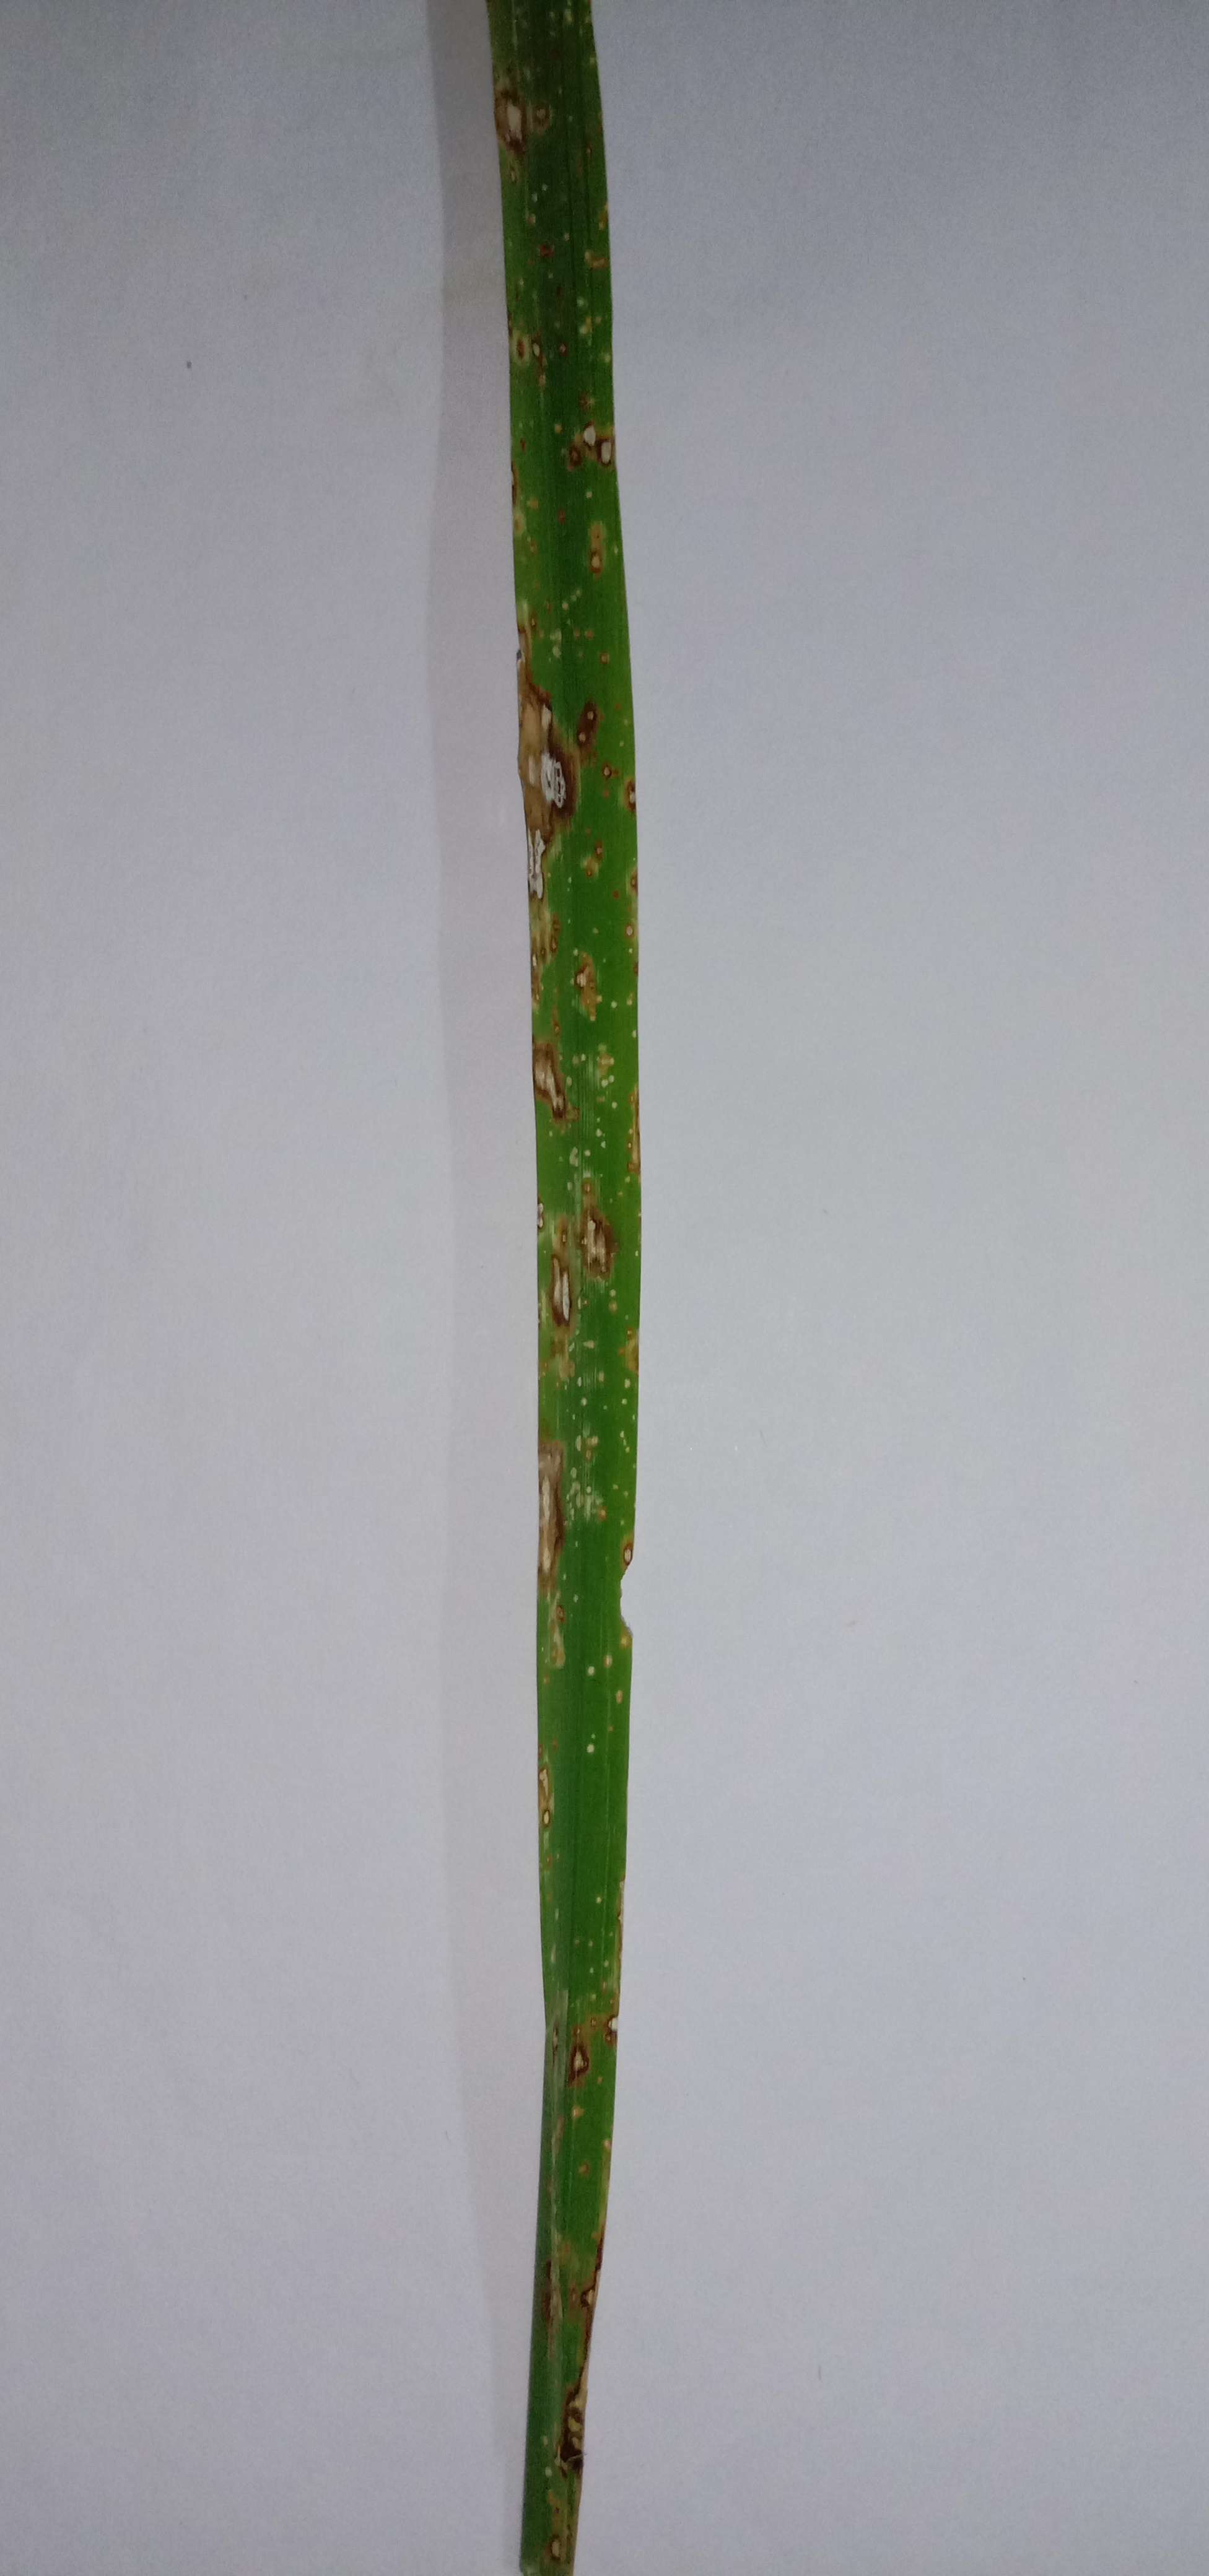
Label: Rice___Leaf_Blast